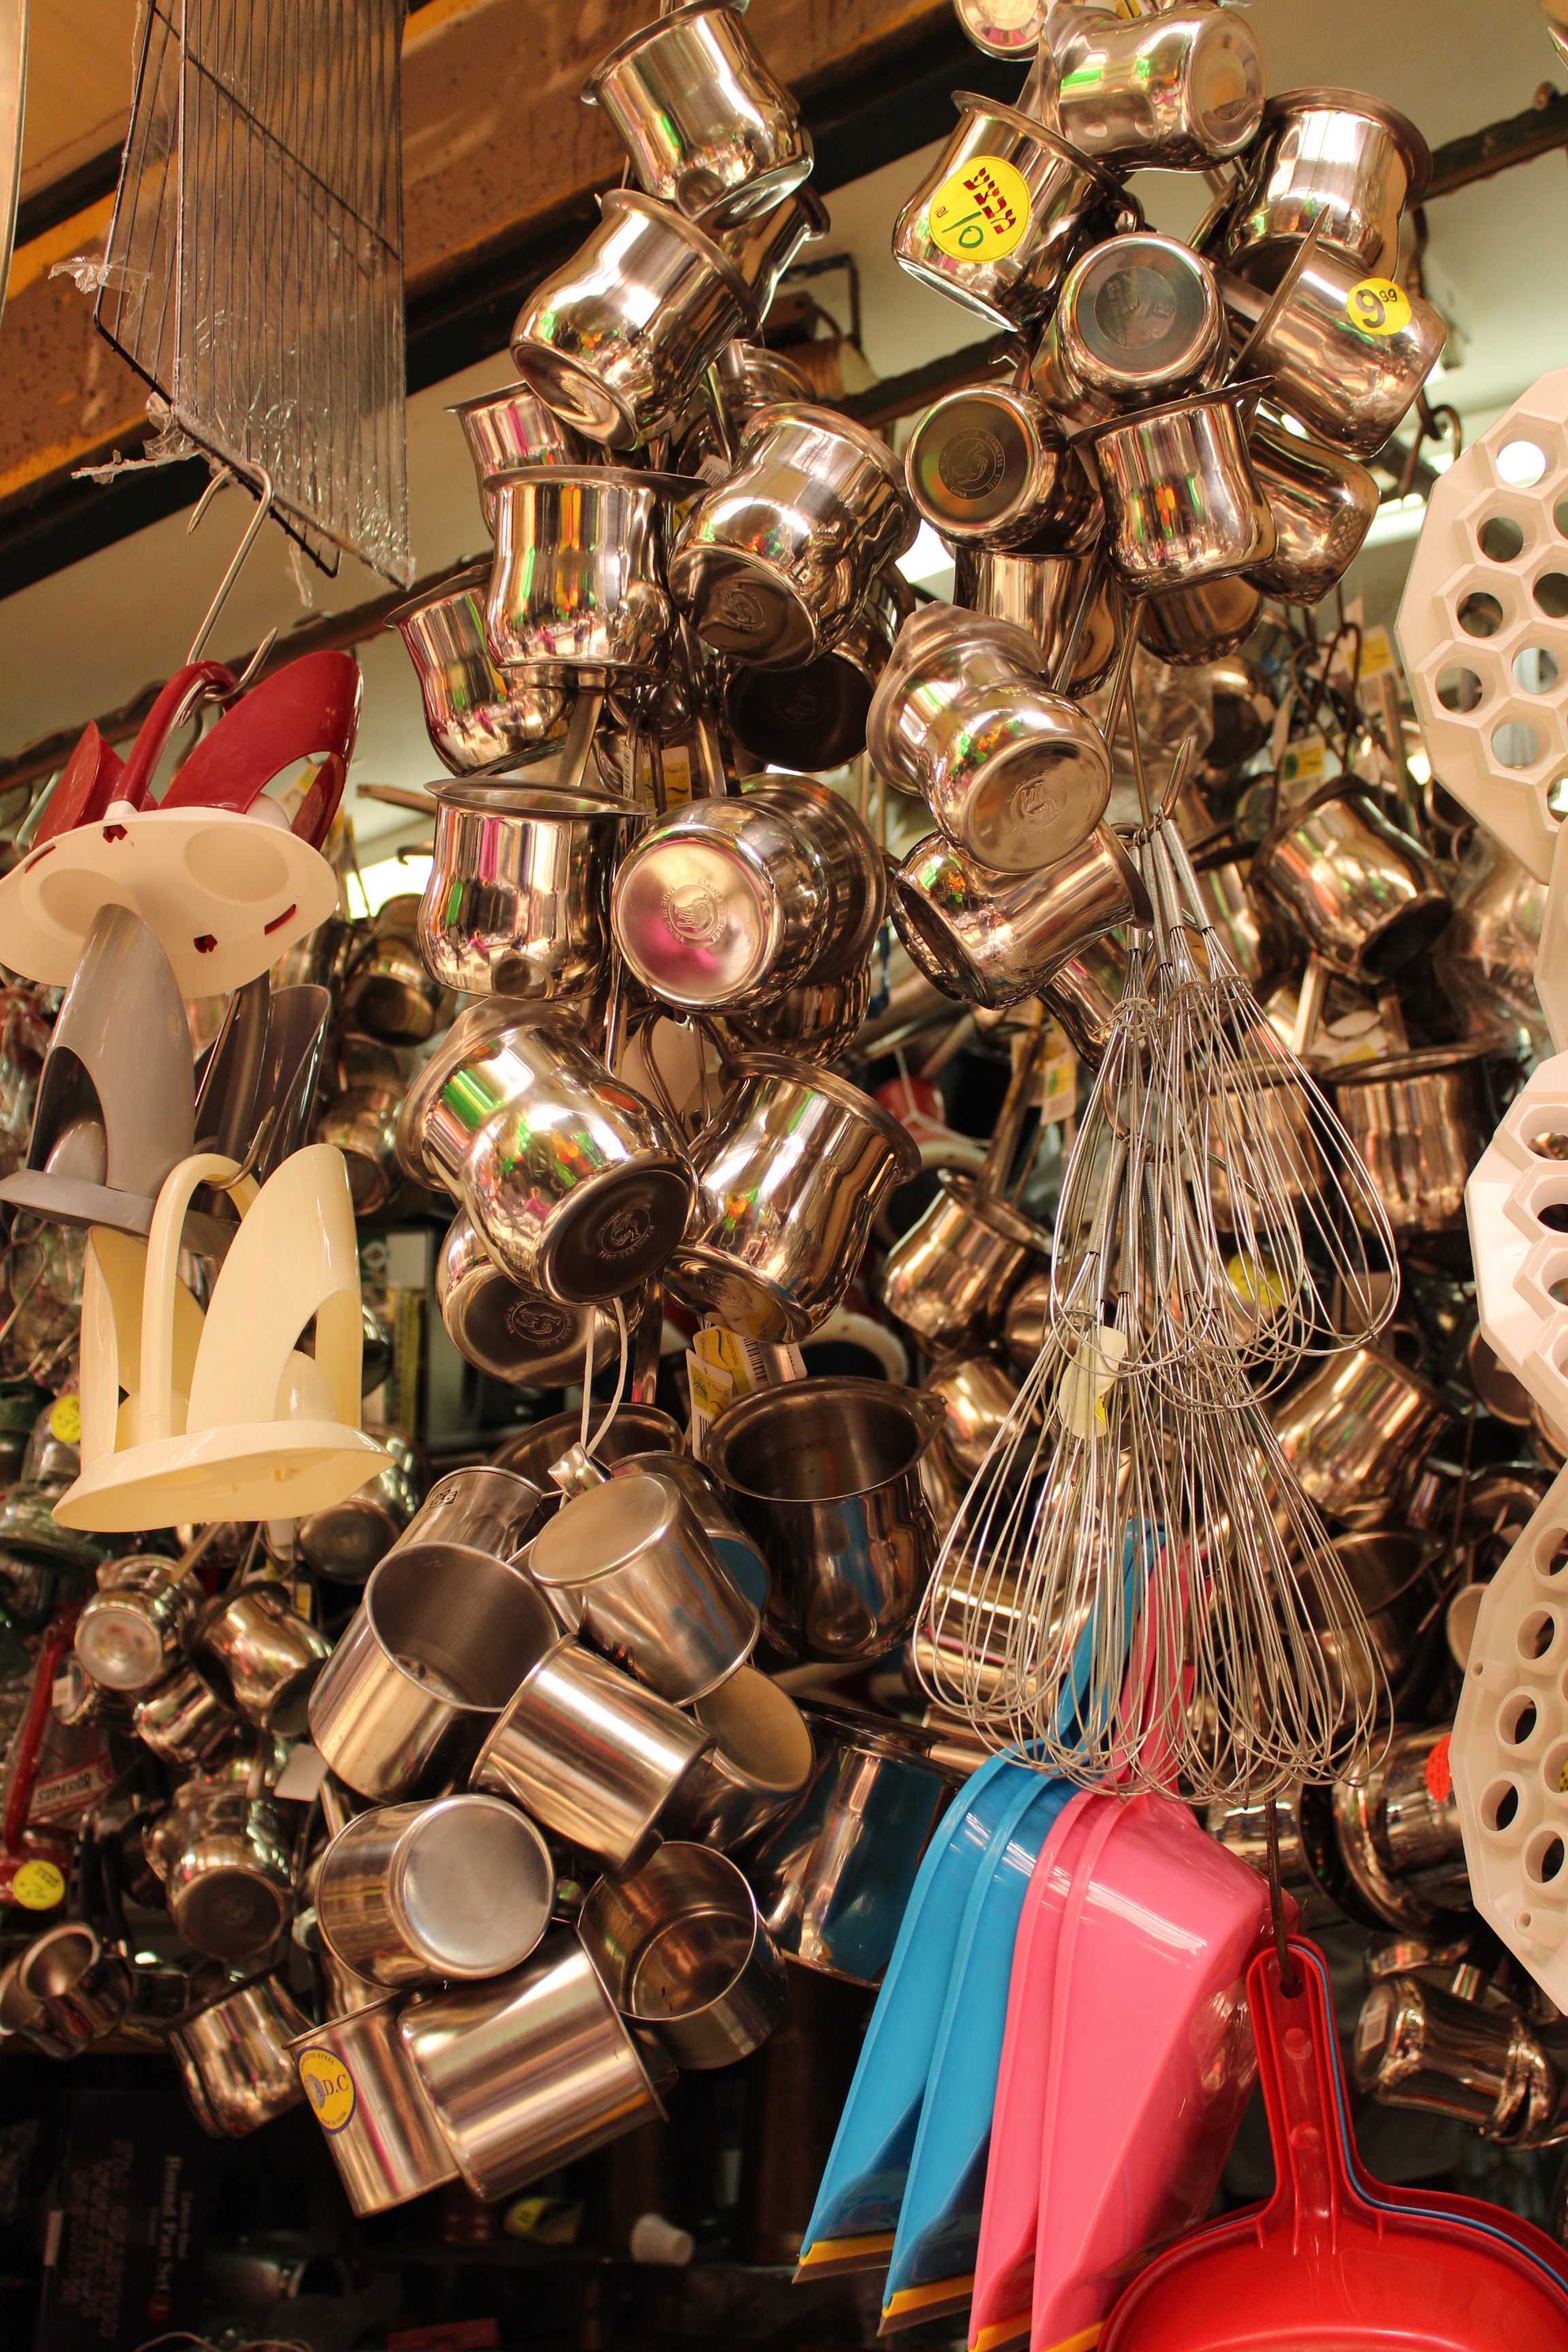
pot, rustic, cooking, kitchen, bazaar, market, christmas decoration, art, scrap